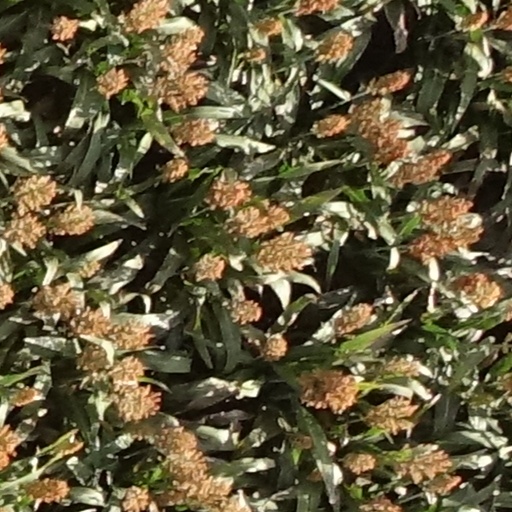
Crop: sorghum